Huvadhu Kandu

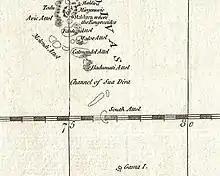
Suvadiva Channel in 1784 D'Anville map

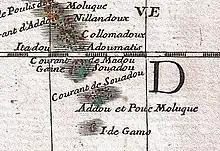
"Courant de Souadou" on 1687 Sanson map

Suvadiva Channel (Dv: Huvadu Kandu) is the broad channel that separates the northern and central Maldives from the southern atolls.